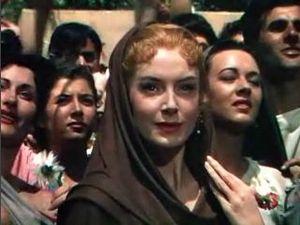
Quo vadis est un film américain réalisé par Mervyn LeRoy, sorti en 1951. Il est adapté du roman de l'écrivain polonais Henryk Sienkiewicz Quo vadis ?, qui avait valu à son auteur un prix Nobel de littérature en 1905.